Adikesava Perumal temple, Sriperumpudur

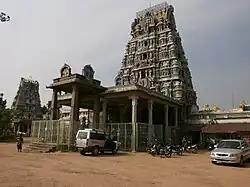

Adi Kesava Temple (also called Ramanujar Temple) is dedicated to Hindu god Vishnu located in Sriperumbudur, Kanchipuram district, in the South Indian state of Tamil Nadu. Constructed in the Dravidian style of architecture, Vishnu, who is worshipped as Adi Kesava, and his consort Lakshmi as Ethiraja Nadhavalli. The temple is believed to be the birthplace of Ramanuja, the exponent of Vishishtadvaita philosophy. The gold plated shrine in front of the hall of Ramanuja was built by the Maharaja of Mysore. It is considered one among the 108 Abhimana Kshethram of Vaishnavate tradition.